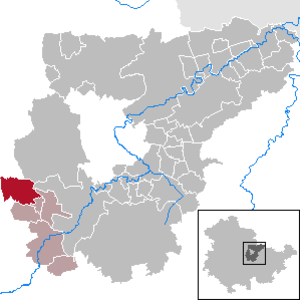
Klettbach est une municipalité allemande du land de Thuringe, dans l'arrondissement du Pays-de-Weimar, au centre de l'Allemagne. En 2015, sa population est de 1 290 habitants.